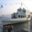
Label: ship